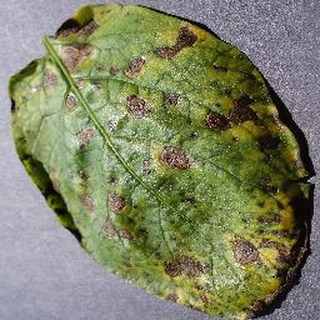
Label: potato_early_blight